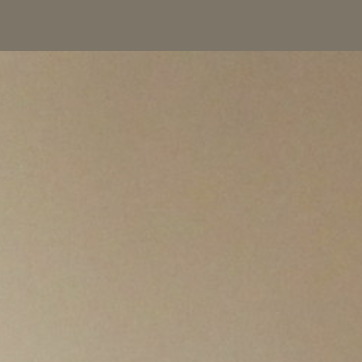
Material: painted